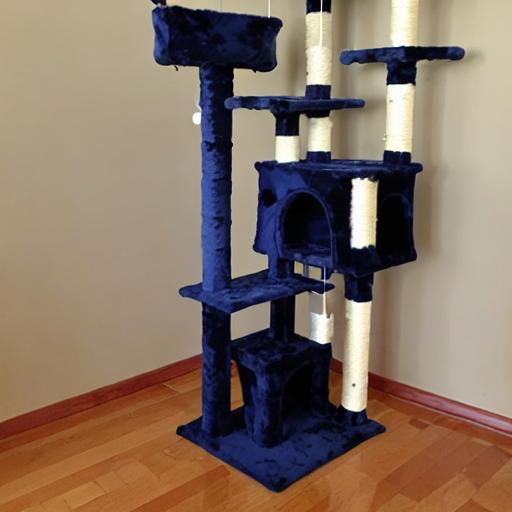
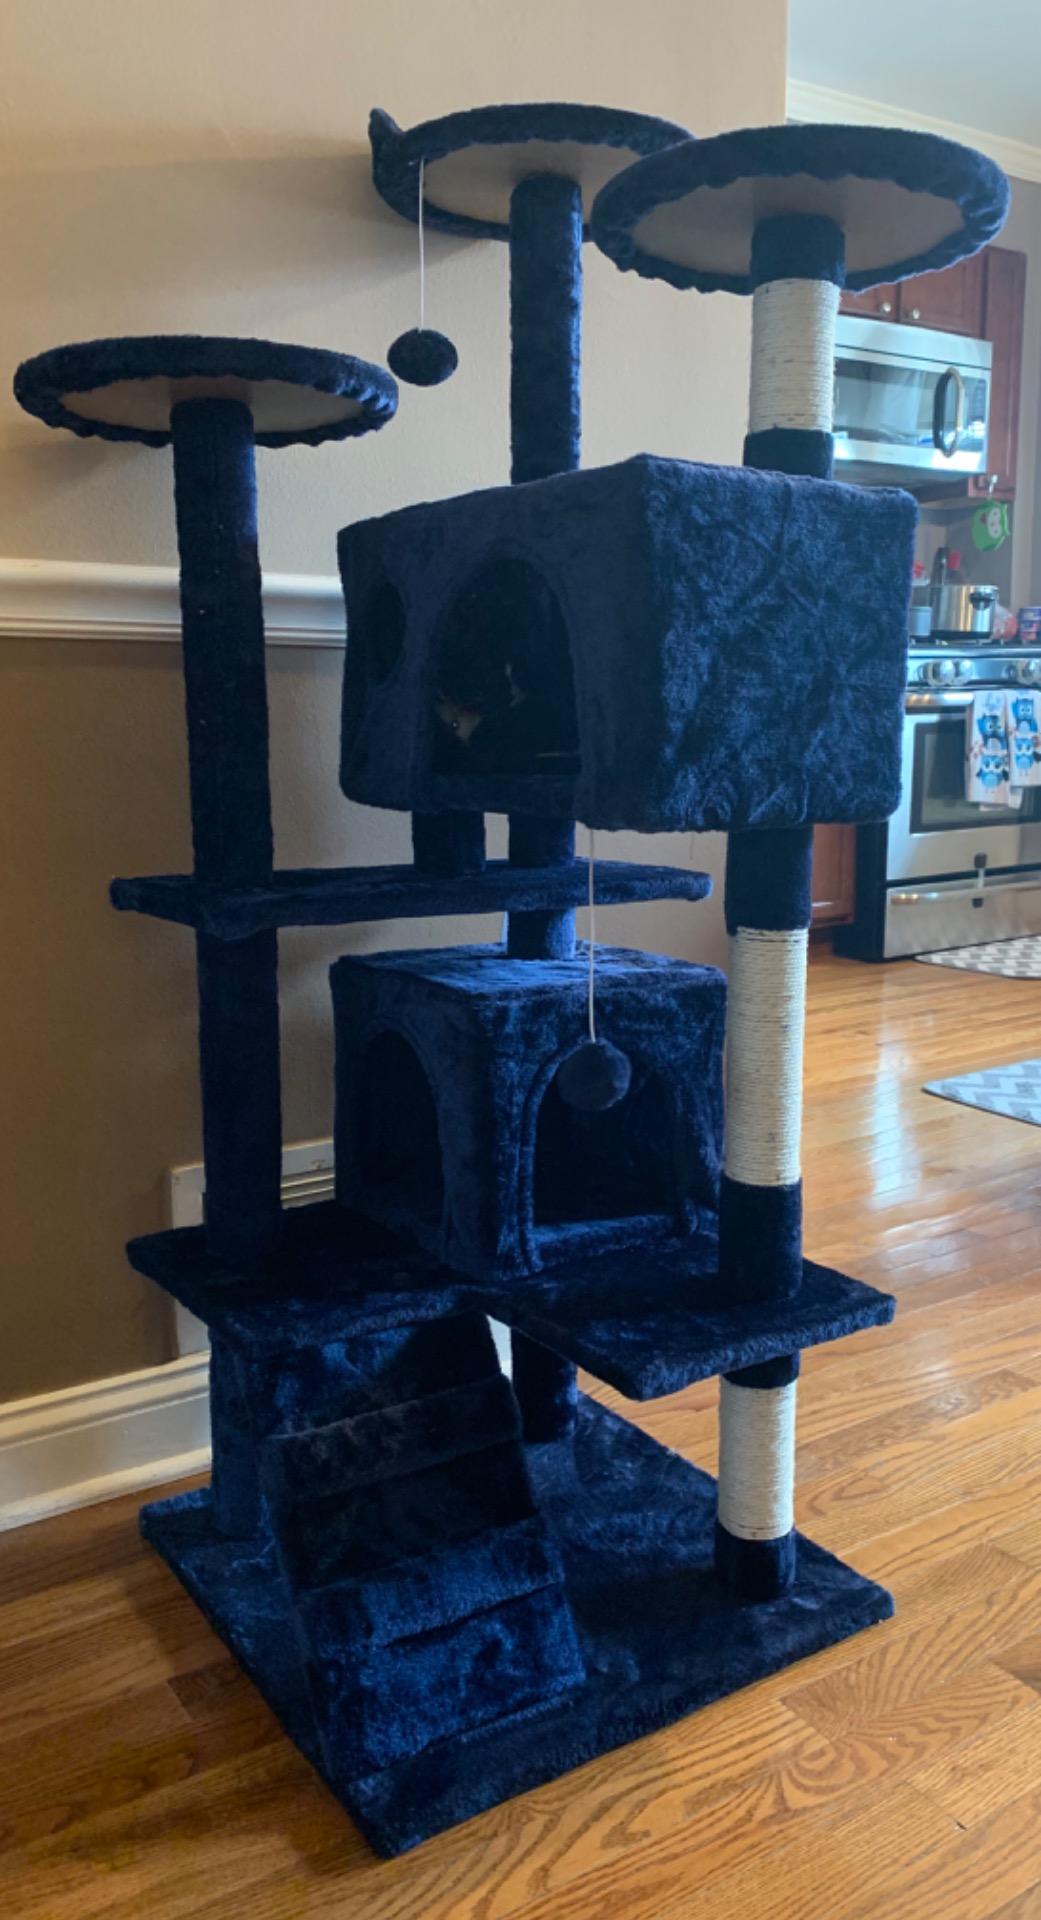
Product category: items_cat tree
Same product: no